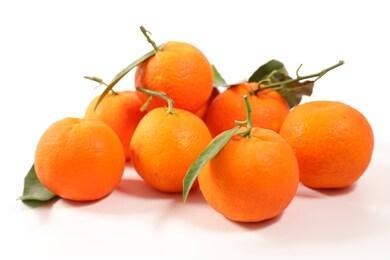
Label: mandarine